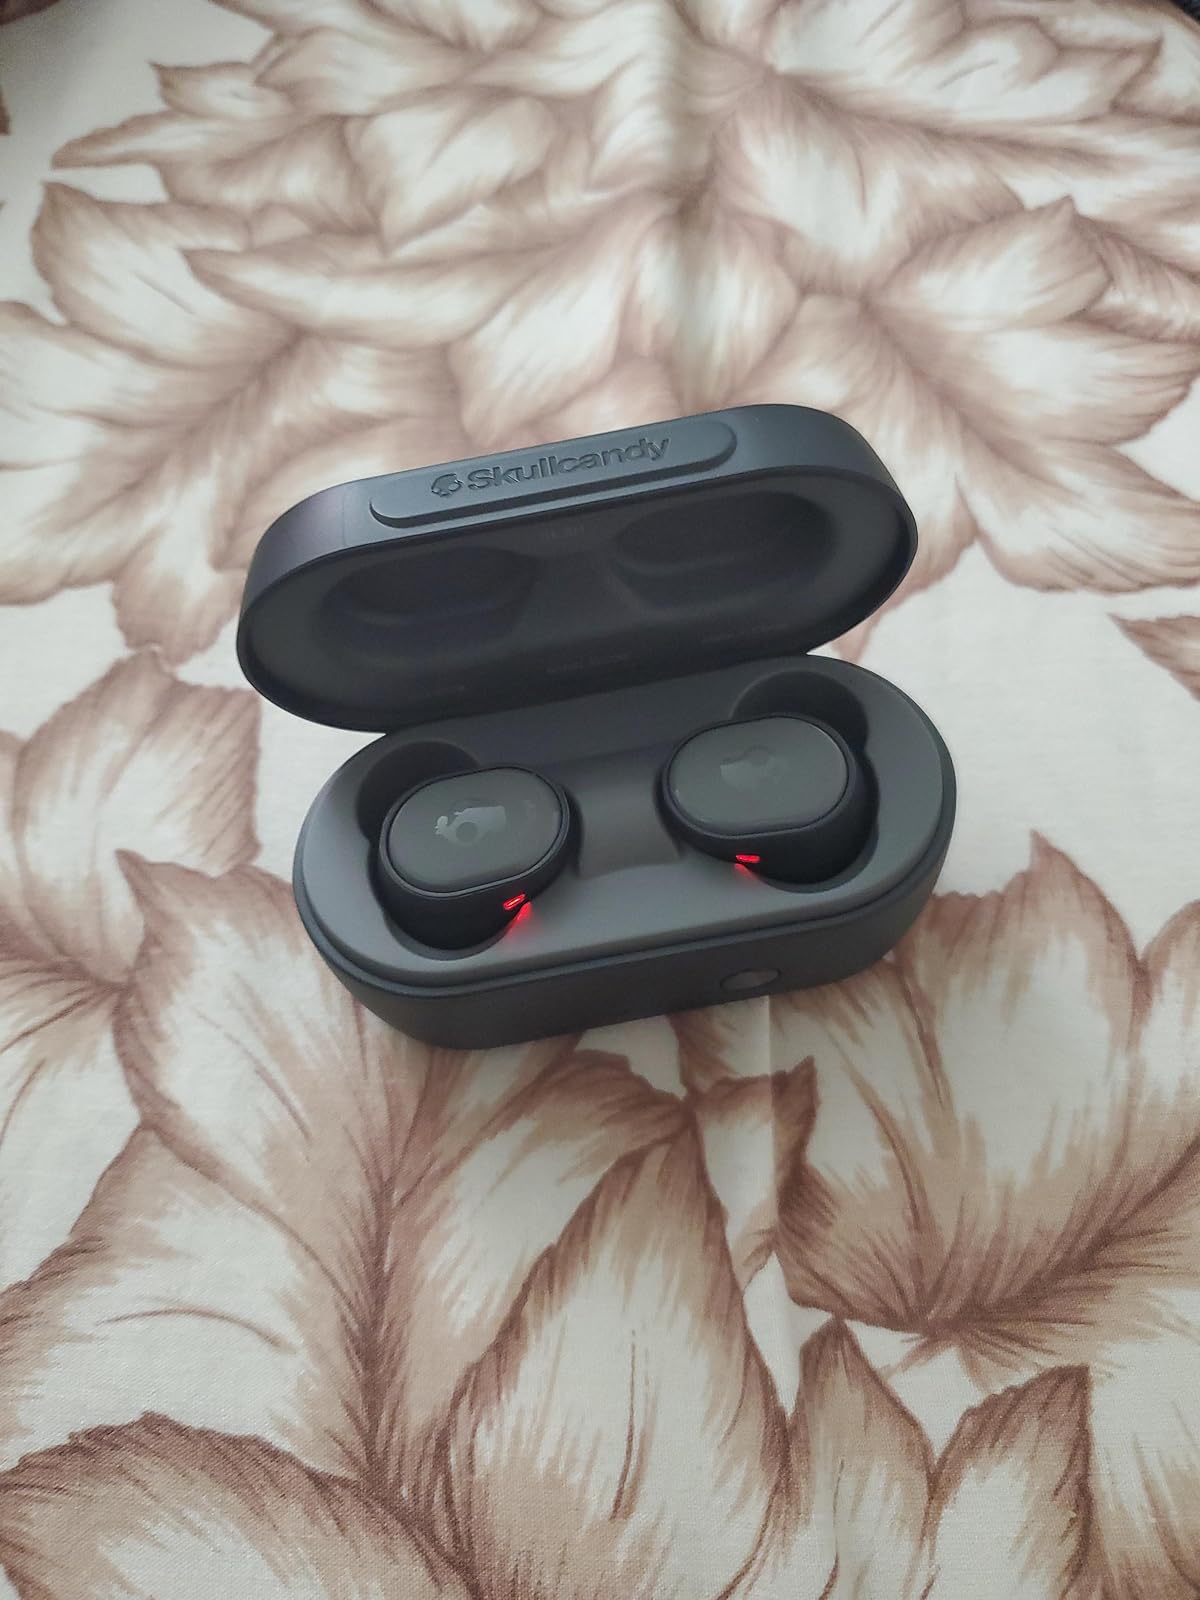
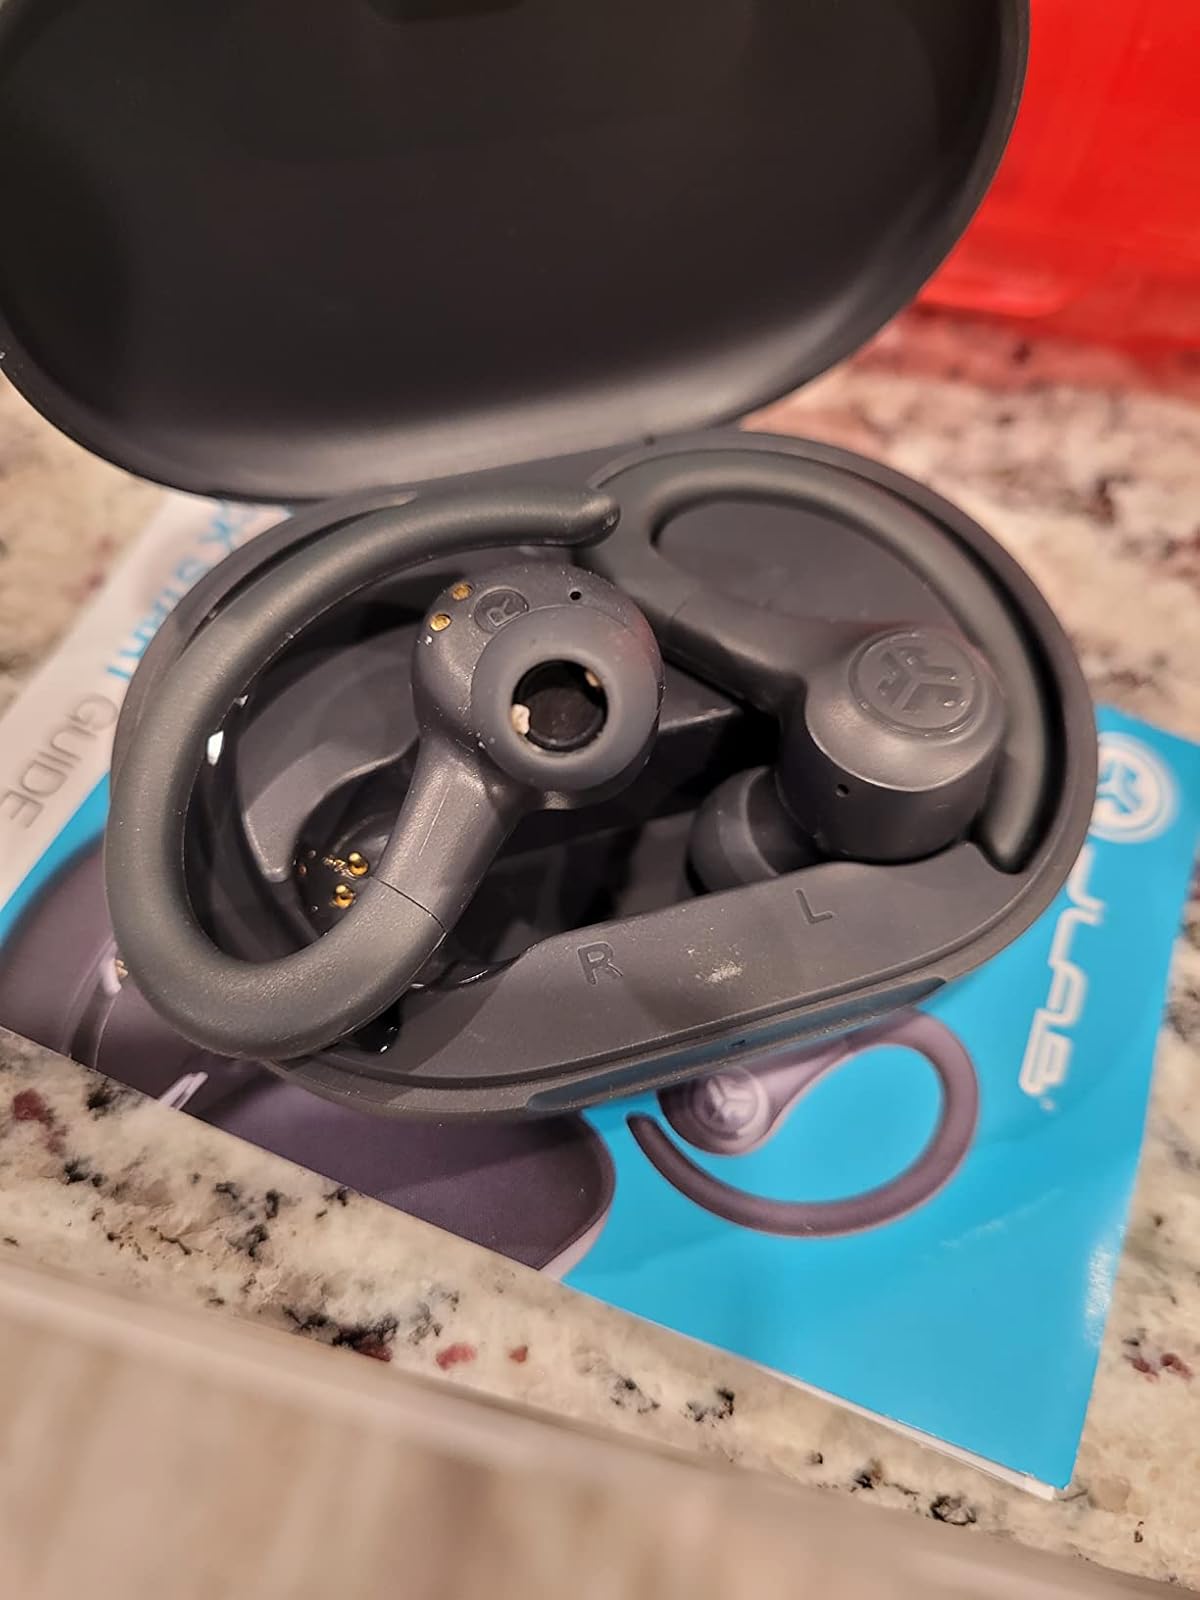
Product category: earbuds
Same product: no